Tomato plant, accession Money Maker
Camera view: horizontal (90 deg, fisheye); turntable rotation: 270 degrees
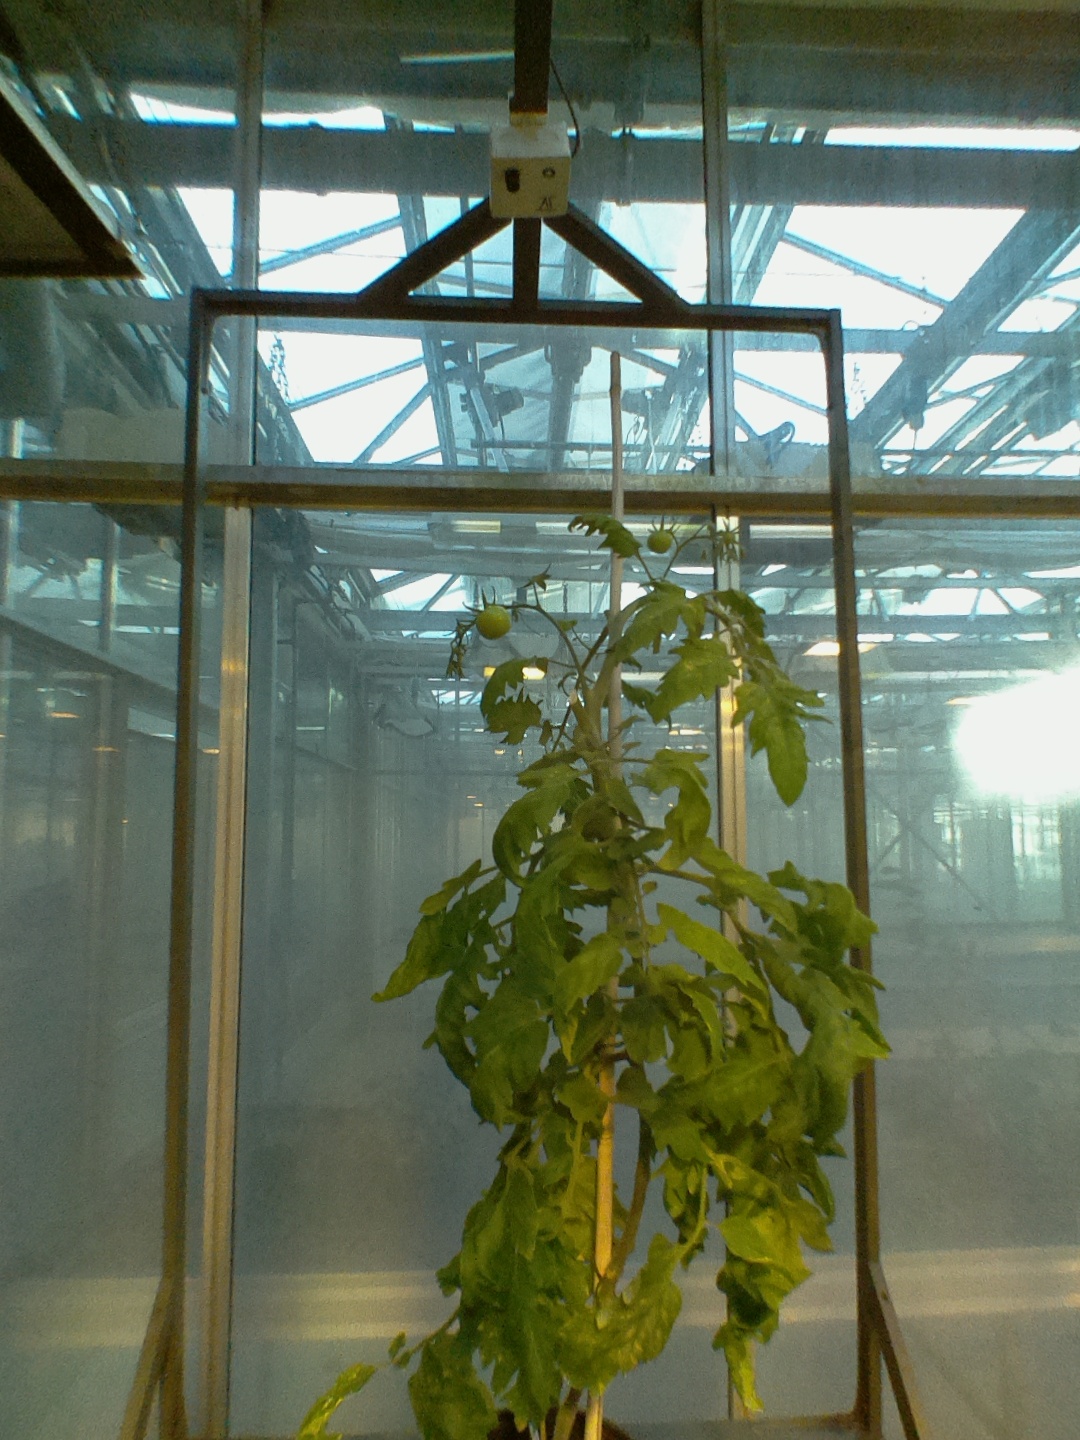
BBCH growth stage 79: 90% -100% of final fruit size